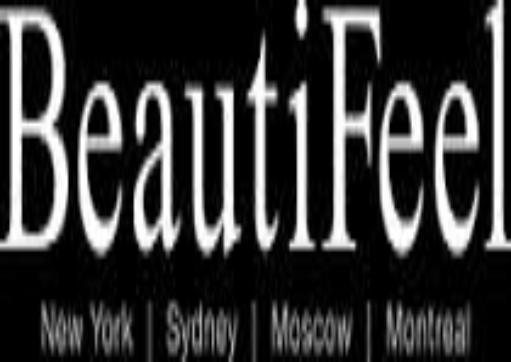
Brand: BeautiFeel
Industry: Clothes